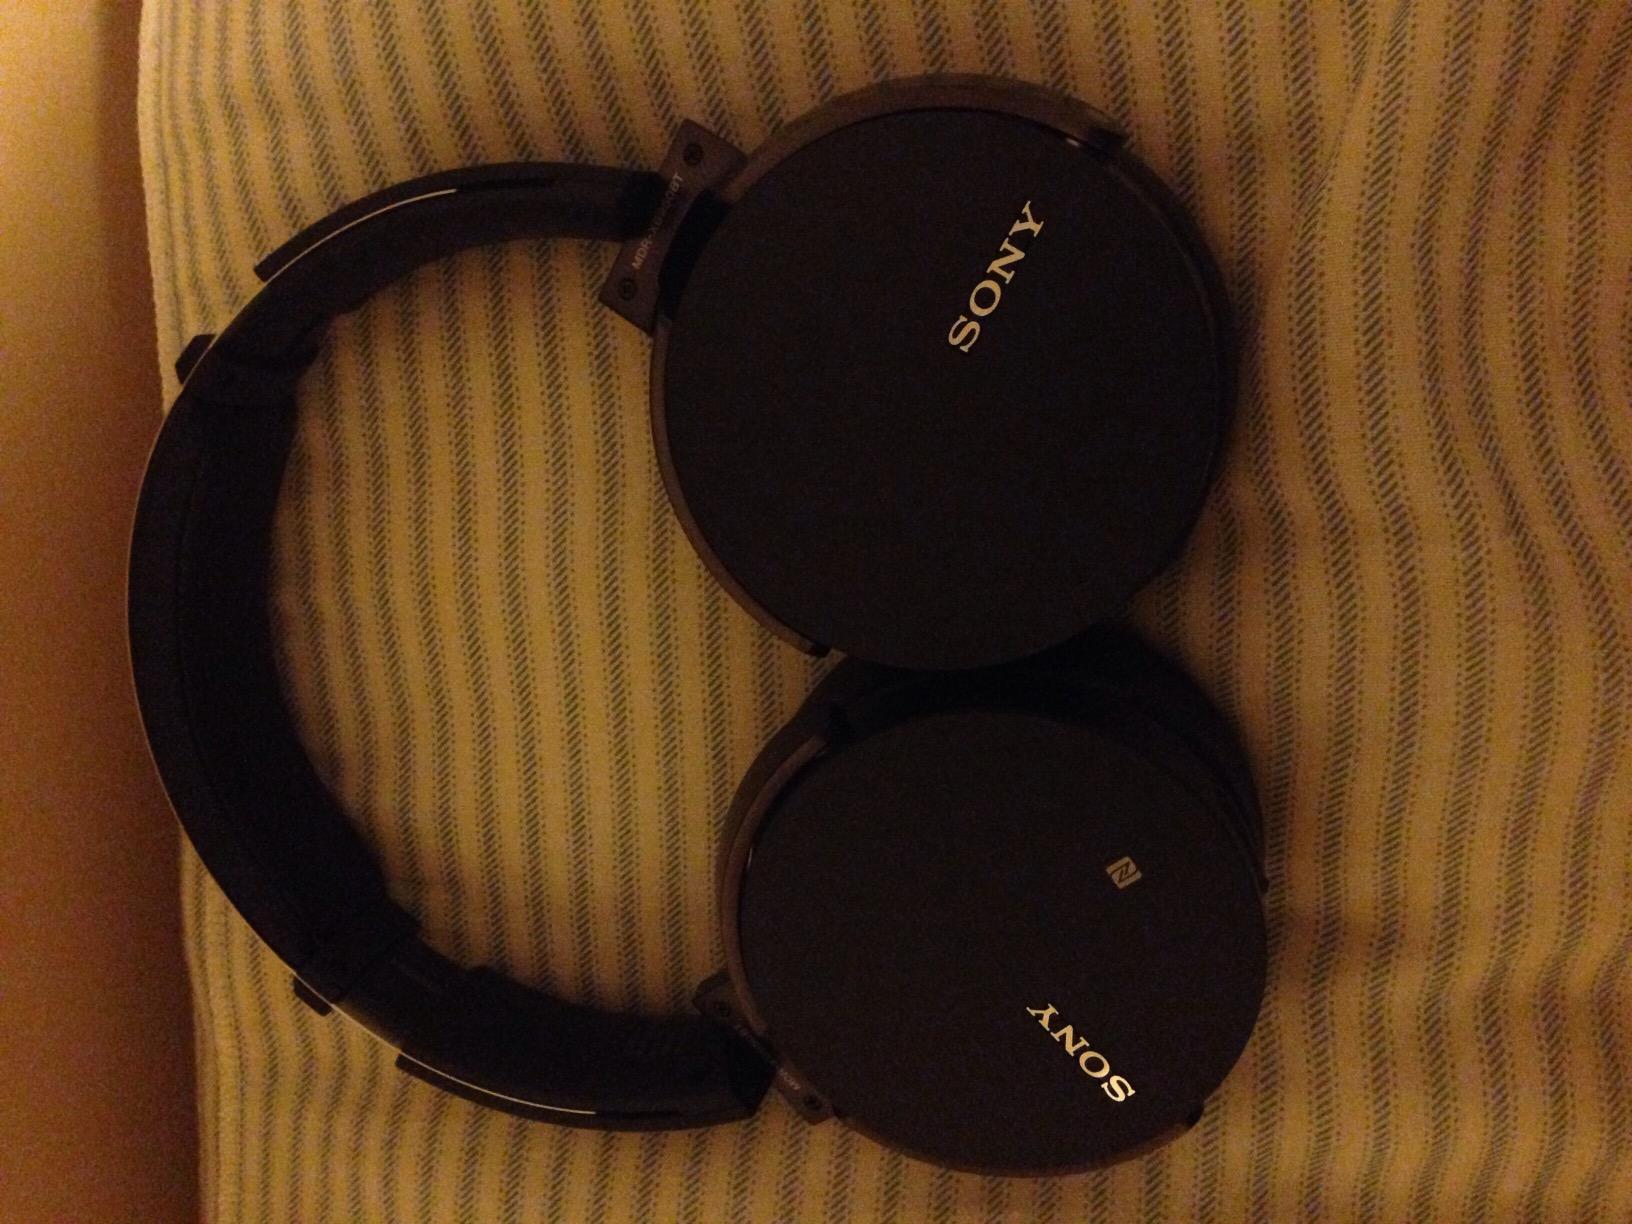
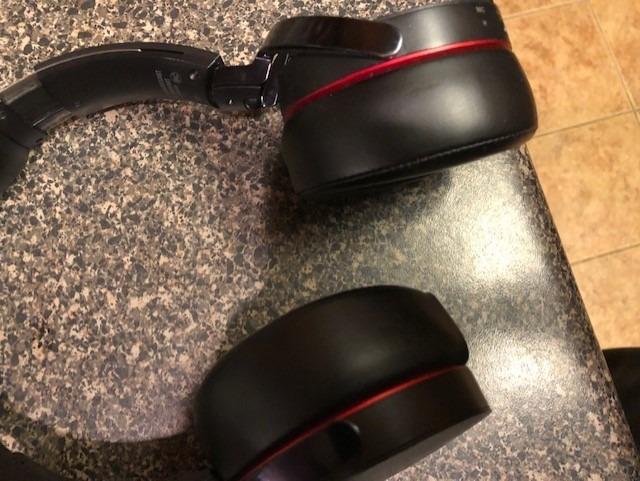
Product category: headphones
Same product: yes